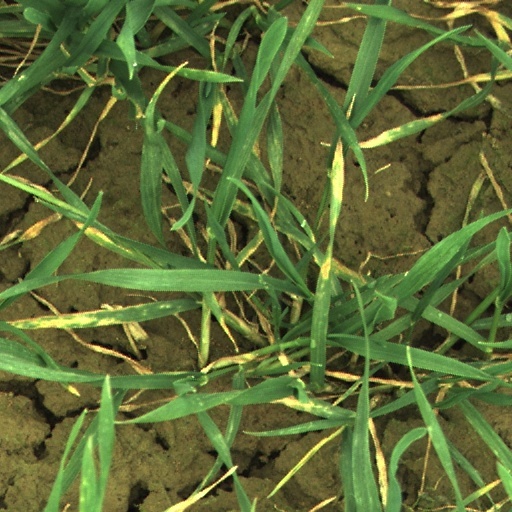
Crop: wheat